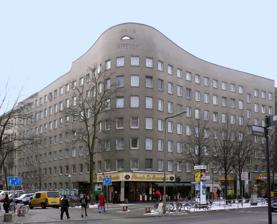
Building: Bonjour Tristesse (building)
Country: Germany
Year built: 1984
Building in Berlin, Germany Bonjour Tristesse General information Type Residential Design and construction Architect(s) Álvaro Siza Vieira Bonjour Tristesse (officially referred to as Wohnhaus Schlesisches Tor ) is a building in Kreuzberg , a borough of Berlin , designed by architect Álvaro Siza Vieira and completed in 1984. It was the architect's first completed building outside of Portugal. Before the building's construction, the site held several single-story retail stores. The building was constructed as social housing, primarily for Turkish immigrants to Germany. The name of the building translates from French to "Hello Sadness". References